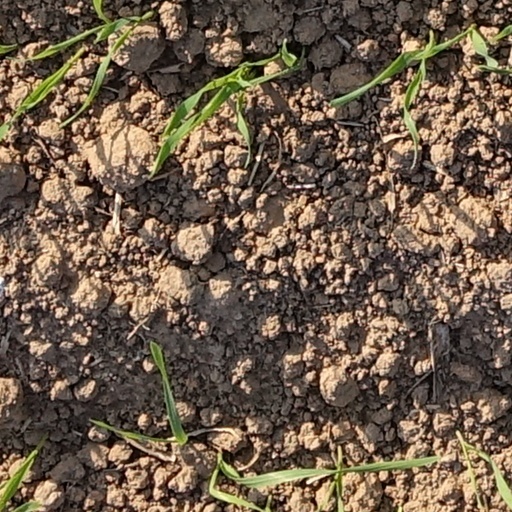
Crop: wheat